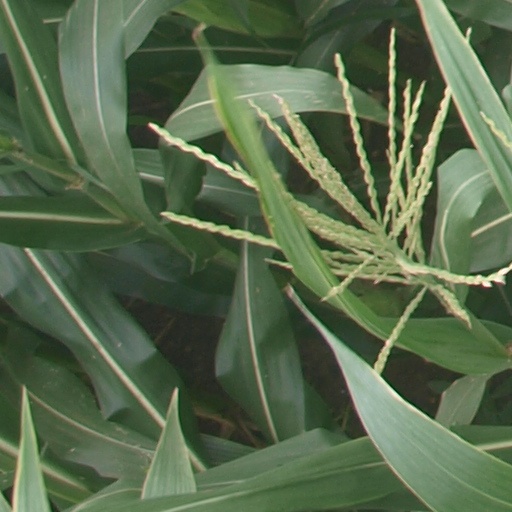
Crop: maize; corn